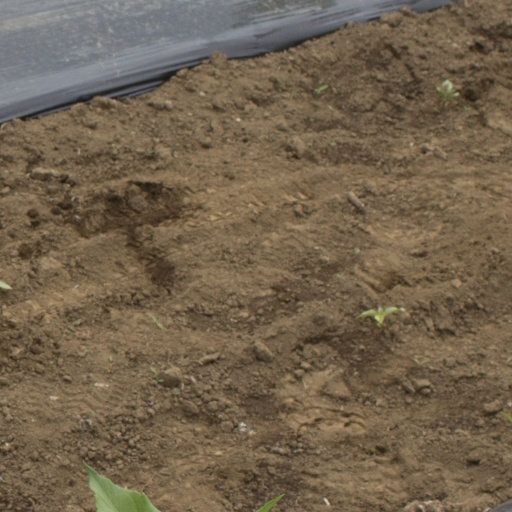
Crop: Jerusalem artichoke